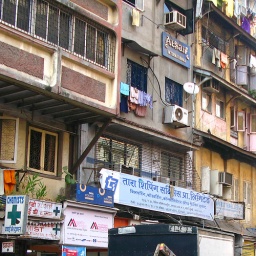
Side street near the main train station, Mumbai, India.